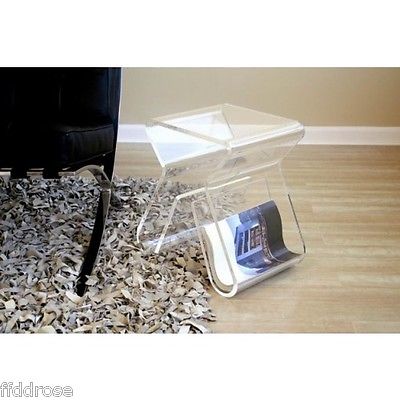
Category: table